Nuevo León

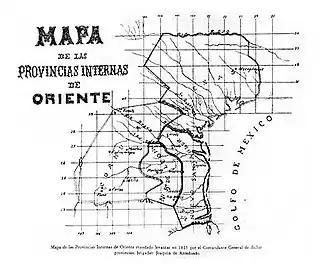
The "Provincias Internas" in 1815, showing the territory of Coahuila, the New Kingdom of León, Nuevo Santander, and Texas.

The New Kingdom of León asserted claims over regions in present-day Coahuila, Nuevo León, Tamaulipas, and Texas. However, throughout the 17th and 18th centuries, the province experienced territorial losses. In 1643, a successful lawsuit brought to the Royal Audiencia of Guadalajara by the governor of Nueva Vizcaya removed the New Kingdom of León's jurisdiction over Coahuila and Texas, with the case citing Carvajal's illegal attempts to invade territories belonging to Nueva Vizcaya in the 1580s. The second loss was caused by pressure from the French incursions in Louisiana and requests from the New Kingdom of León to colonize the northeastern Mexican coast in order to pacify and convert its natives, prompting the Viceroy of New Spain to reorganize the New Kingdom of León, which established Nuevo Santander, resulting in the loss of present-day Tamaulipas.